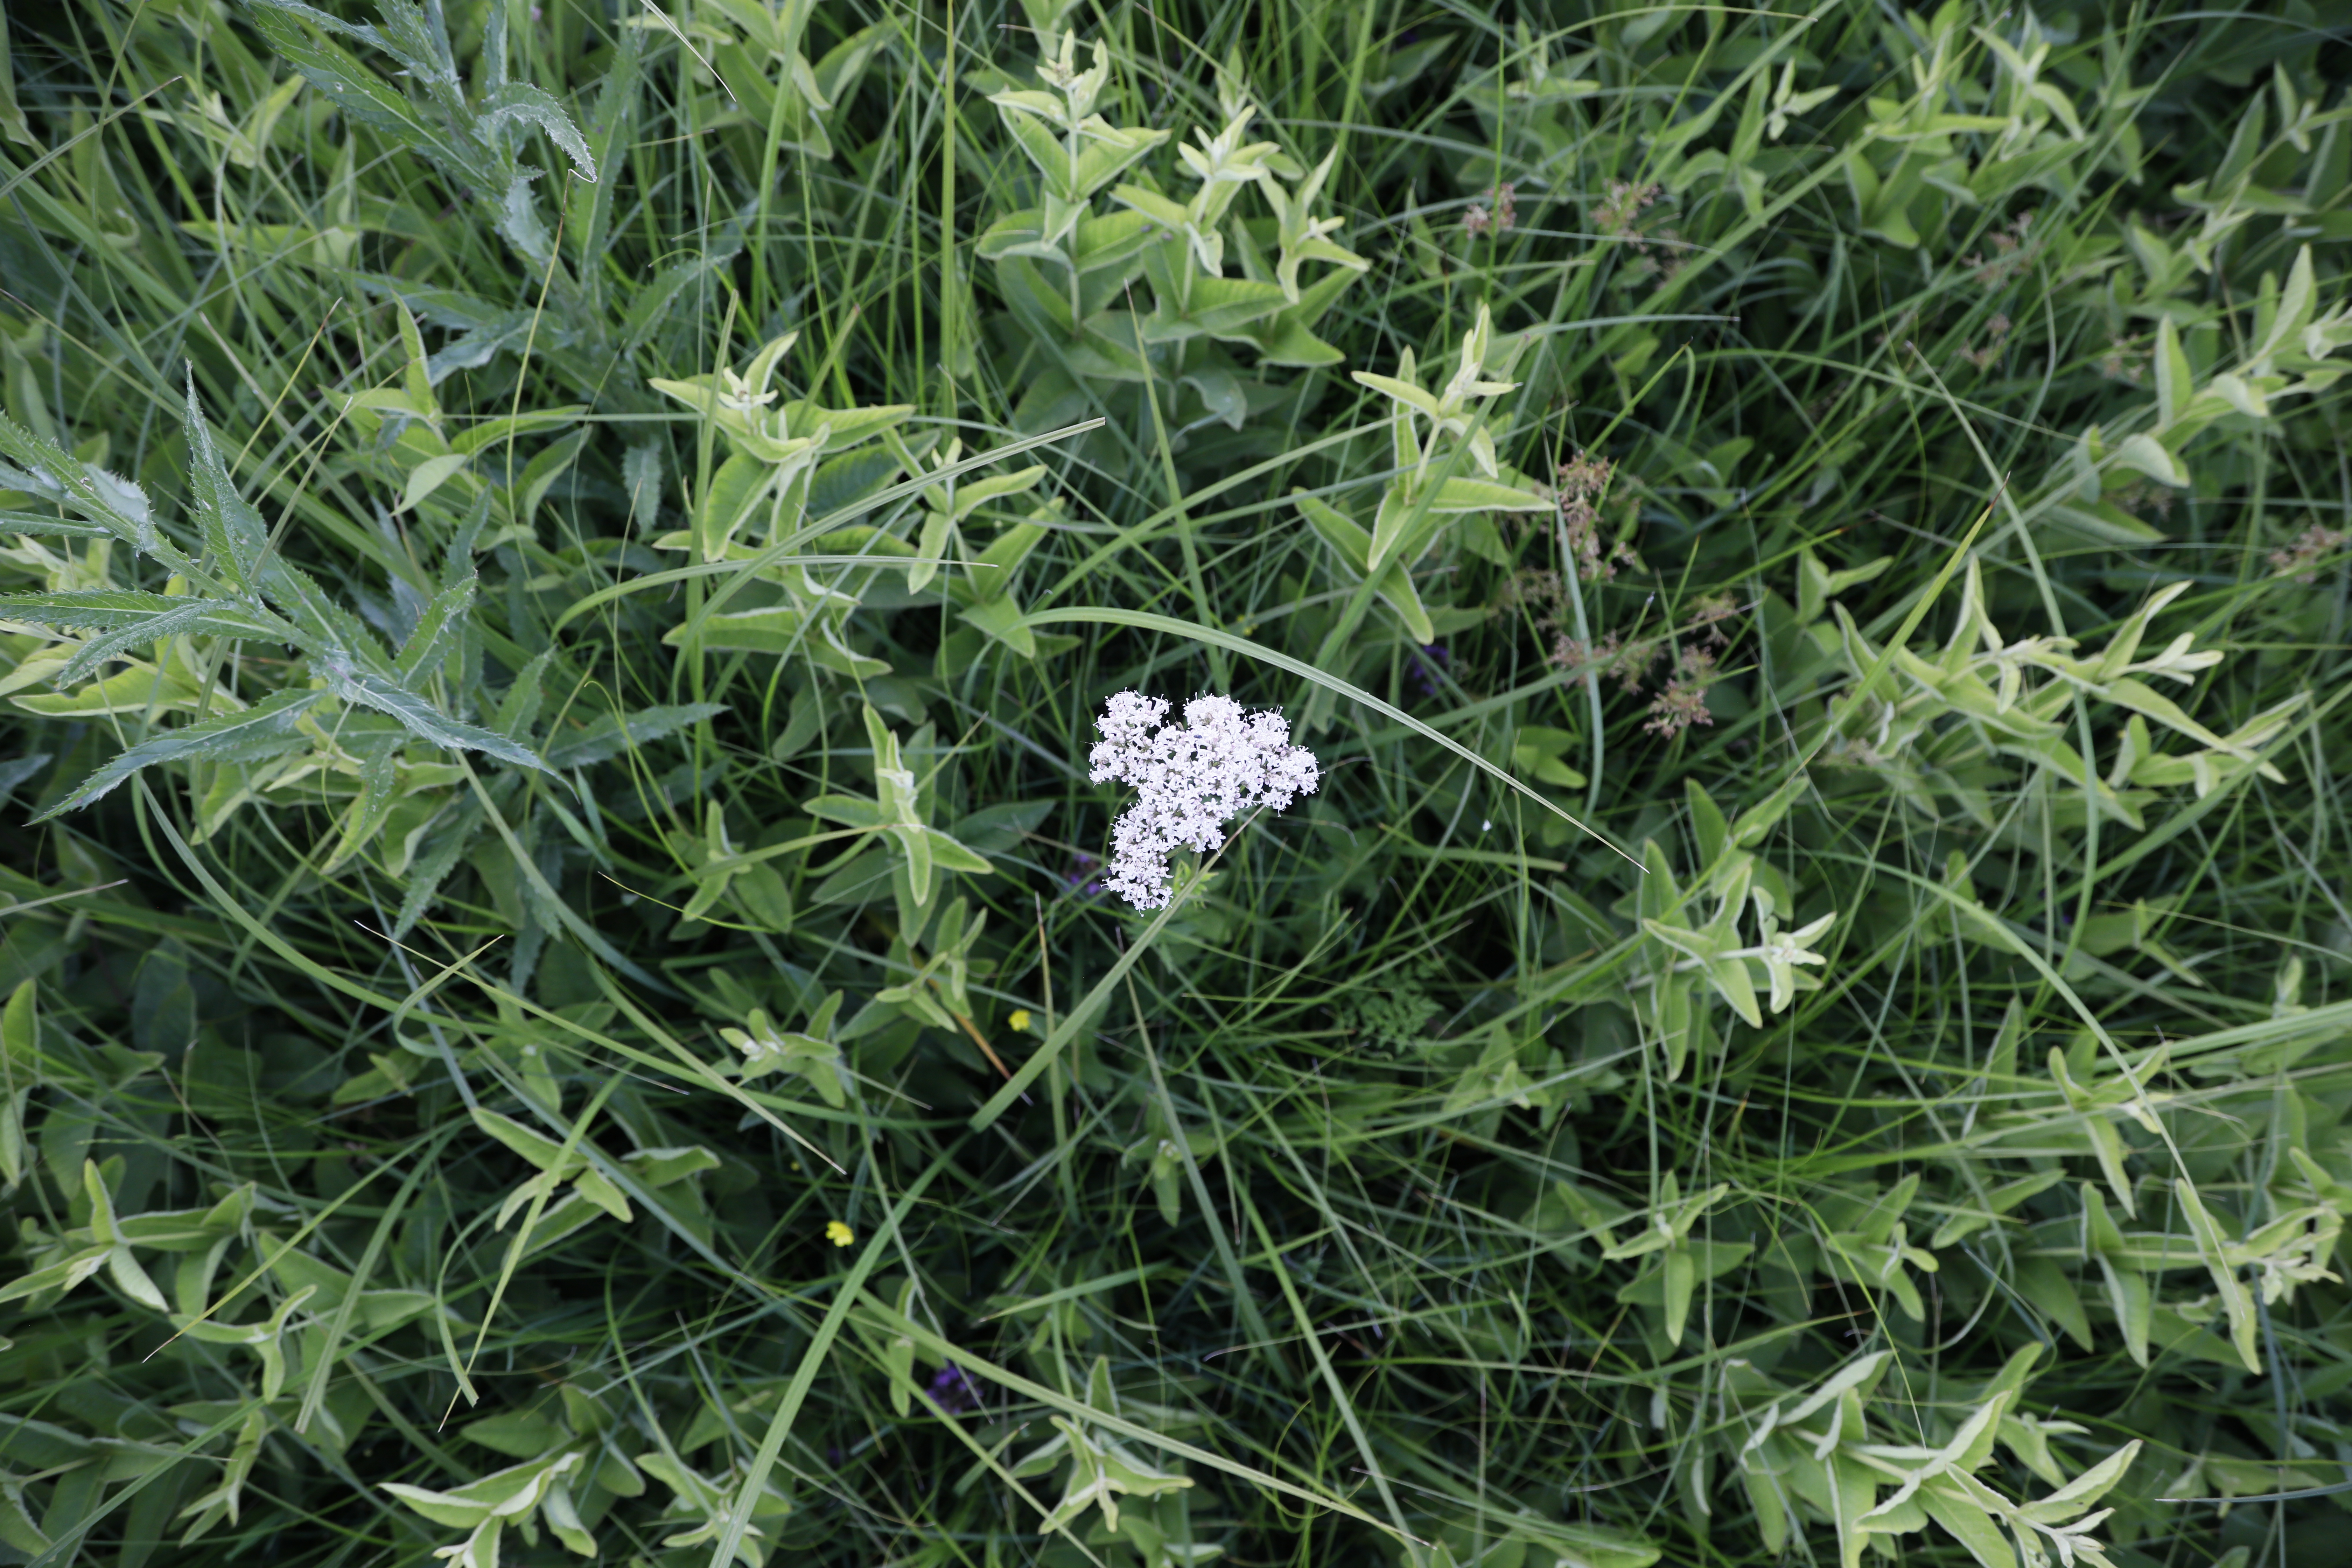
Plant species: Valeriana officinalis